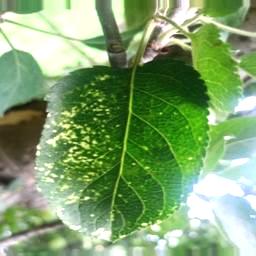
Label: Apple_Mosaic